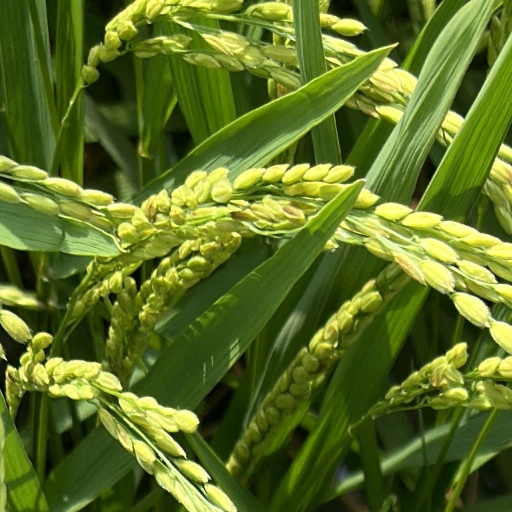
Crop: rice